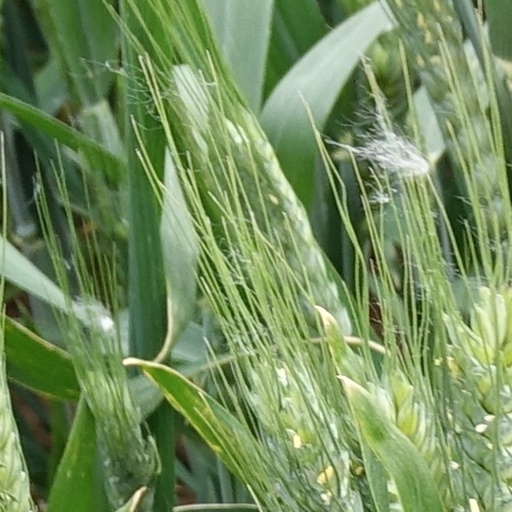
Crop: wheat